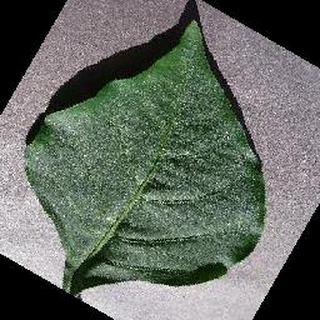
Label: healthy_bell_pepper